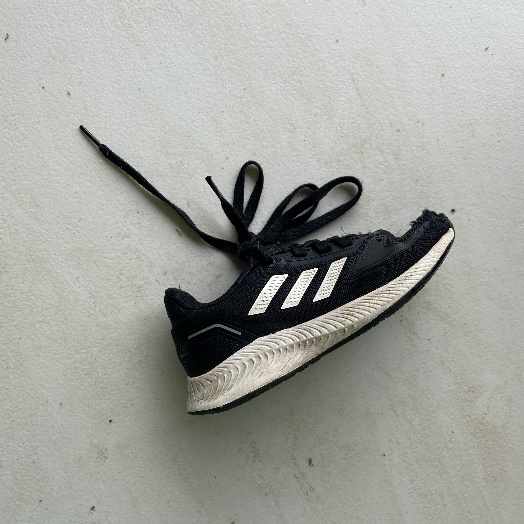
Label: Textile Trash